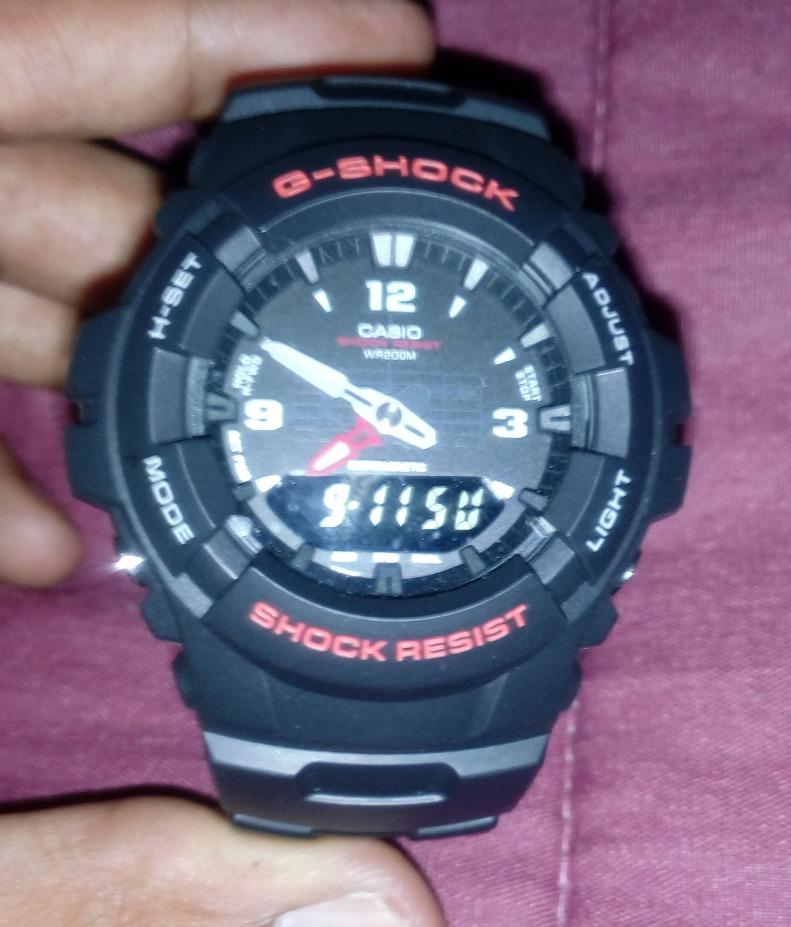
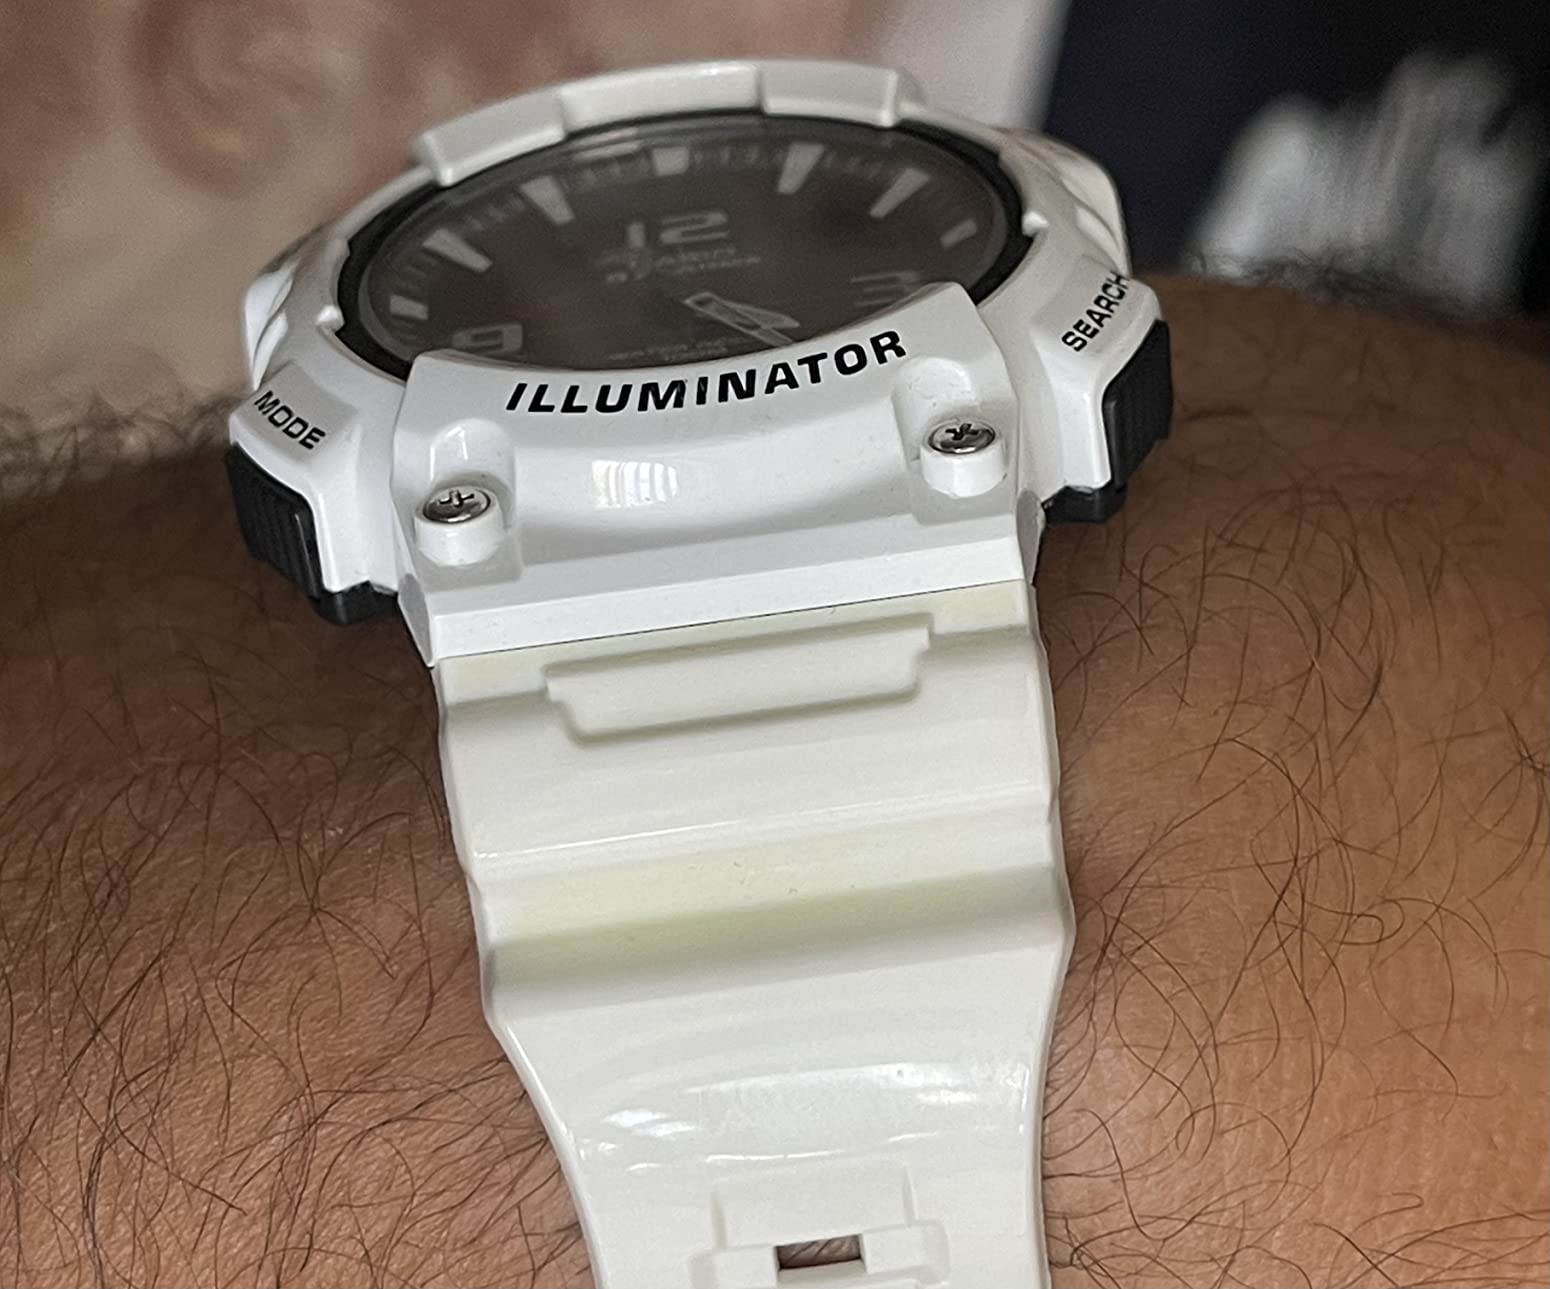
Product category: accessories_watch
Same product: no